Kia Bongo

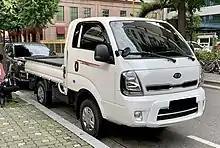
Kia Bongo K2500 (Facelift)

A facelifted Bongo was introduced in 2000. The truck was discontinued in late 2003, while the Van and Coach models continued to be built until May 2005. With stricter emissions controls coming into effect in South Korea in 2006, the 4x4 dump truck model was discontinued at the same time.